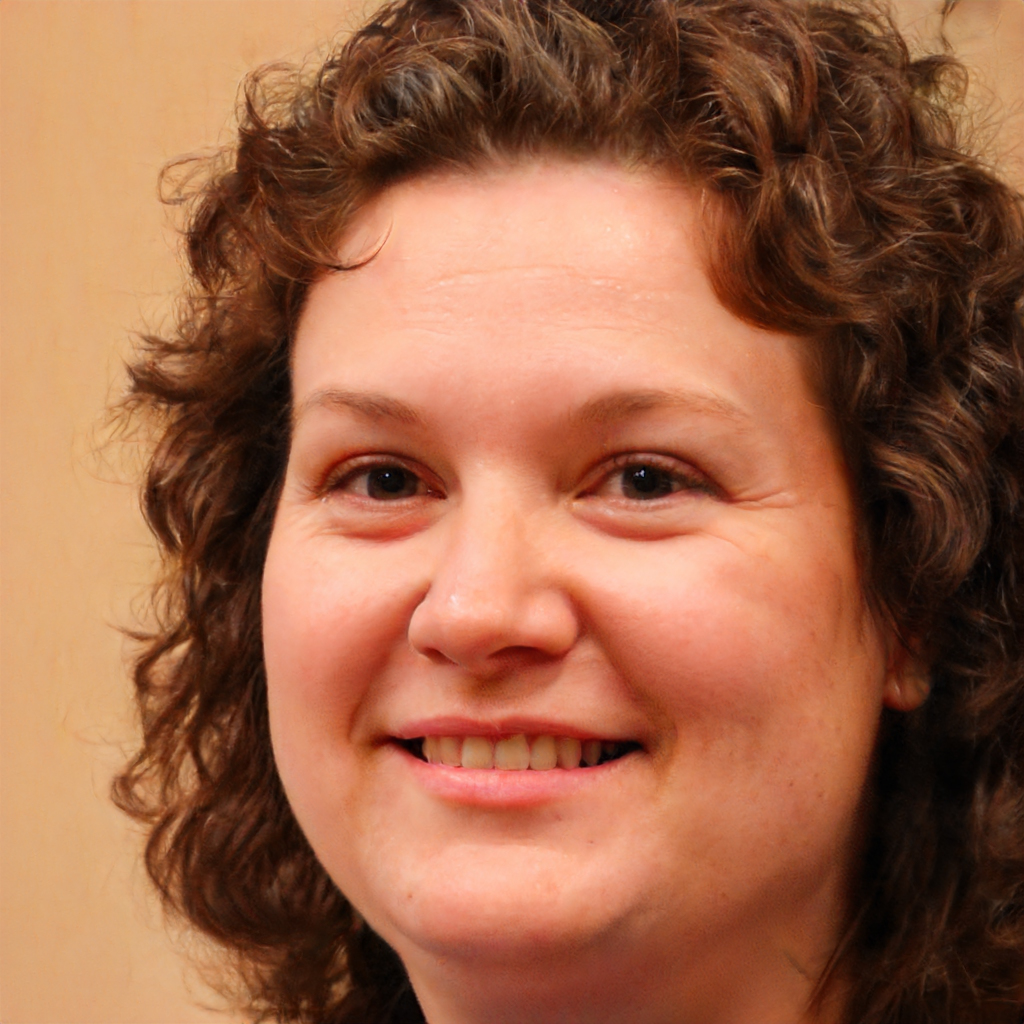
Gender: Female